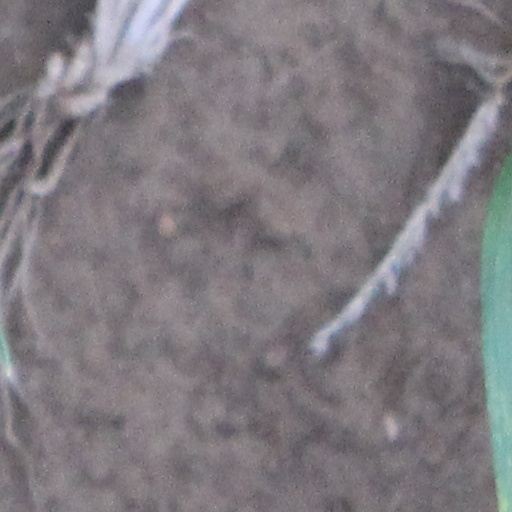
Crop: wheat